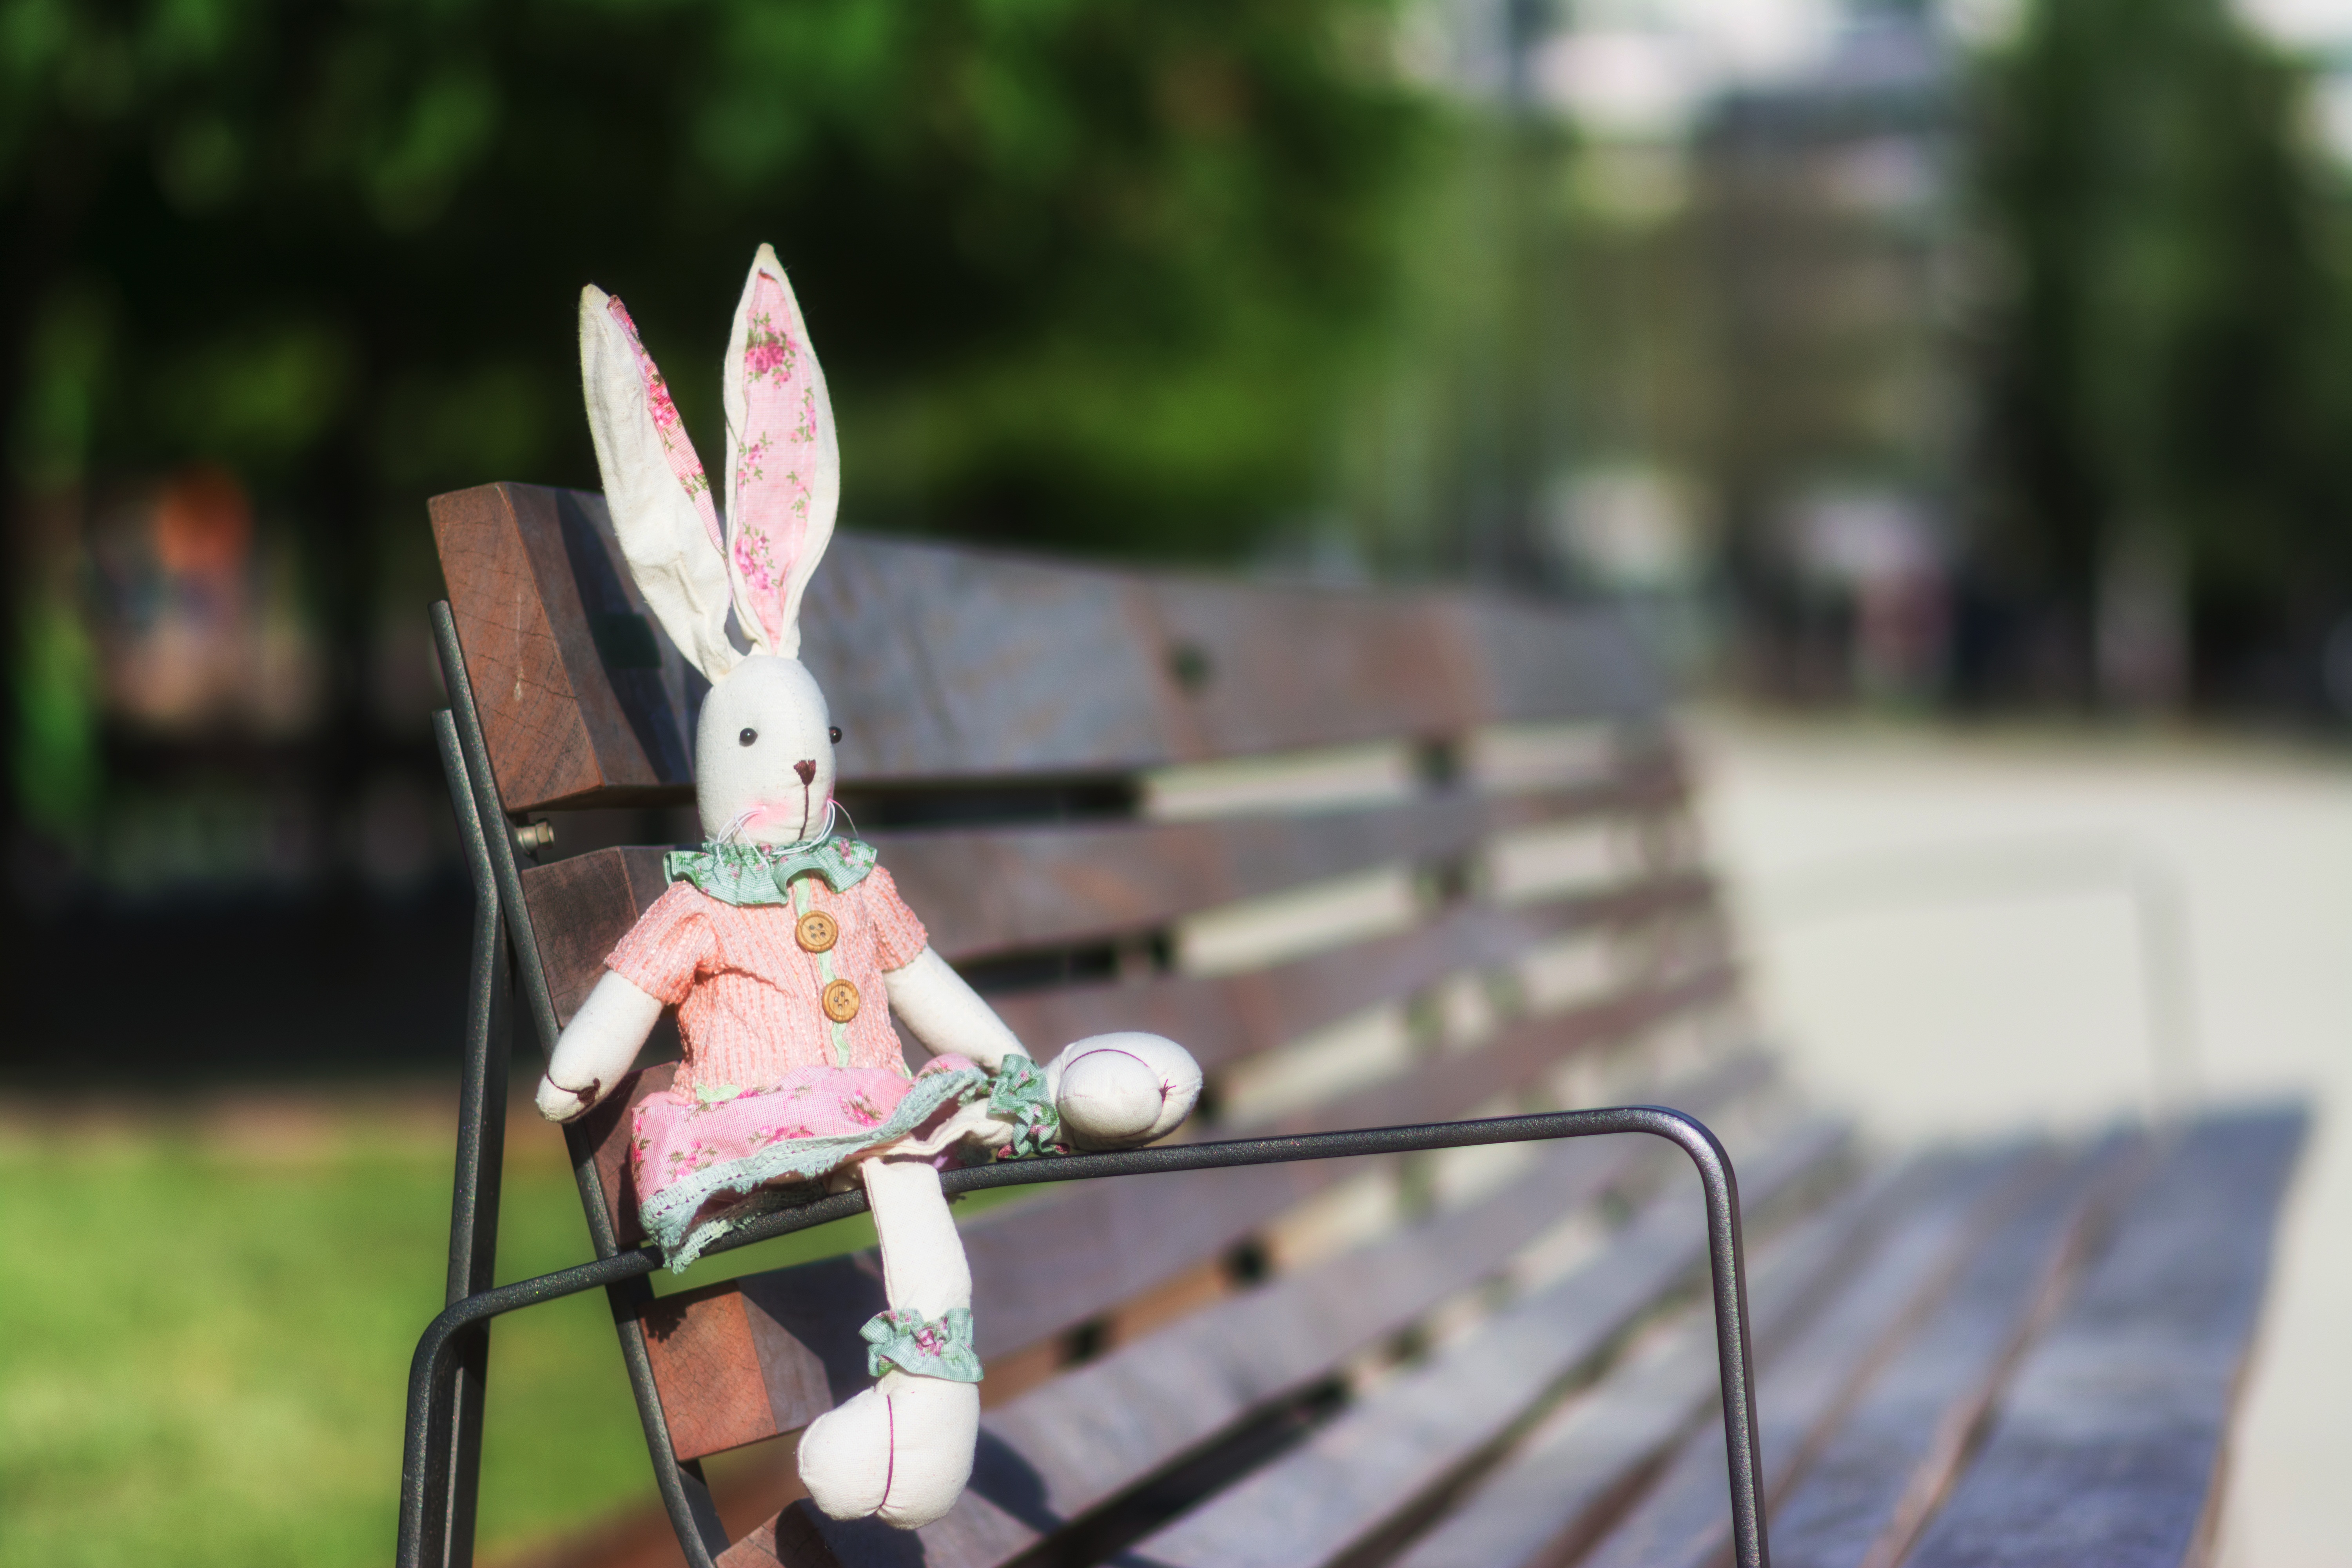
flower, pet, weapon, rabbit, animals, toys, teddy, the children, bow and arrow